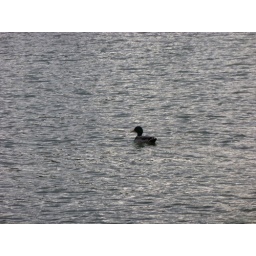
He was swimming around in the lake in front of the Capital.